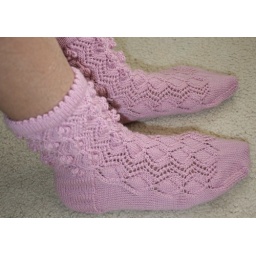
Pattern &amp;quot;Movie Socks&amp;quot; from book &amp;quot;The Joy of Sox&amp;quot;Yarn- Bendigo Woollen Mills luxury 4 ply in pink